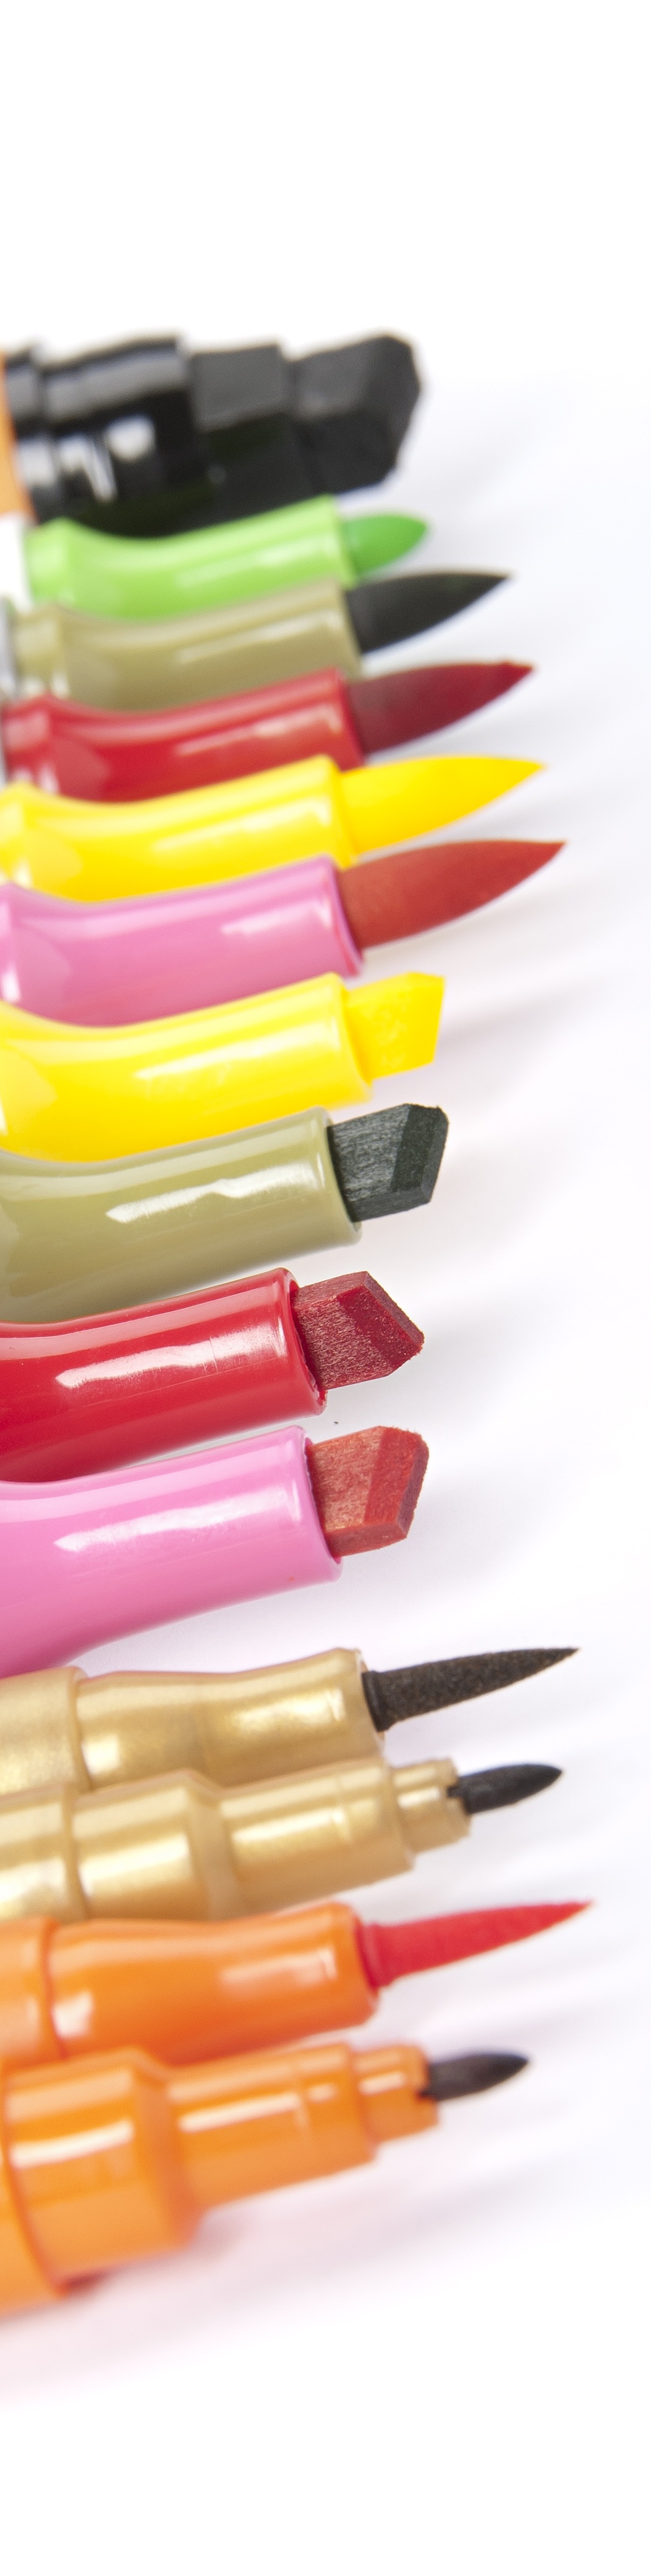
hand, pencil, mountain, brush, orange, finger, color, note, felt tip pens